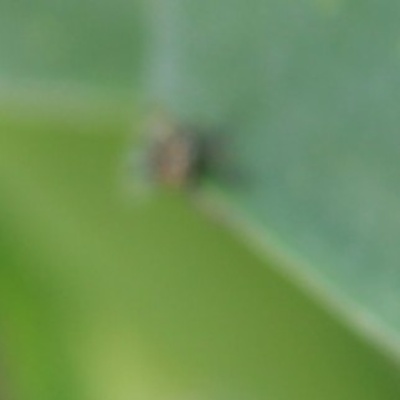
Crop: Maize
Condition: leaf beetle